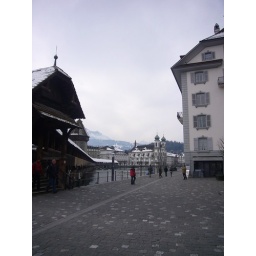
Famous wooden covered bridge in Luzern